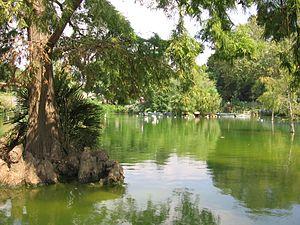
Le parc de la Ciutadella est un parc situé dans le centre de Barcelone. Il fut construit sur les terrains laissés par une citadelle détruite en 1868 et qui lui donnent son nom pour l'Exposition universelle de 1888.